Syrian civil war

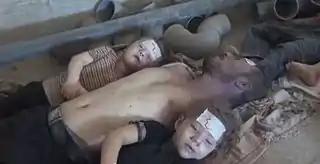
Victims of the Ghouta chemical attack perpetrated by Syrian regime forces in August 2013

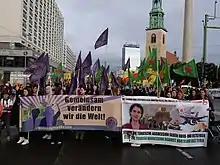
Protest in Berlin, showing image of murdered Syrian-Kurdish politician Hevrin Khalaf

On 20 August 2014, a new U.N. study concluded that at least 191,369 people have died in the Syrian conflict. The UN thereafter stopped collecting statistics, but a study by the Syrian Centre for Policy Research released in February 2016 estimated the death toll to be 470,000, with 1.9m wounded (reaching a total of 11.5% of the entire population either wounded or killed). A report by the pro-opposition SNHR in 2018 mentioned 82,000 victims that had been forcibly disappeared by the Syrian government, added to 14,000 confirmed deaths due to torture. According to various war monitors, Syrian Armed Forces and pro-Assad forces has been responsible for over 90% of the total civilian casualties in the civil war.